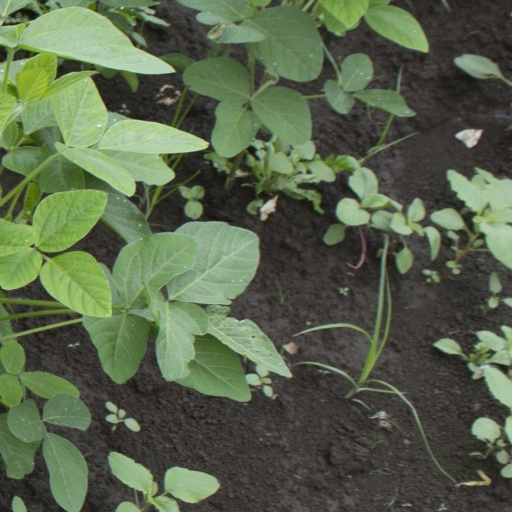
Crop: soybean